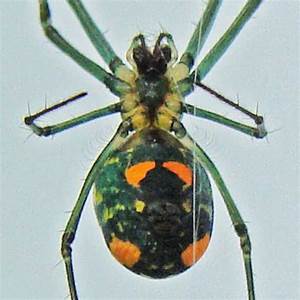
Label: ragno